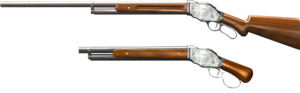
La Winchester Model 1887 est un fusil de chasse à répétition qui fonctionne par un mécanisme à levier de sous-garde, semblable à celui de la Winchester 1873, et qui tirait initialement des cartouches à poudre noire. Elle a été inventée par John Moses Browning, et fabriquée par la Winchester Repeating Arms Company aux XIXᵉ et XXᵉ siècles. Winchester a produit à partir de 1901, un Model 1901, version améliorée conçue pour utiliser des cartouches à poudre sans fumée, mais disponible seulement en calibre 10, afin de ne pas porter concurrence aux autres fusils Winchester de l'époque en calibre 12.